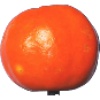
Label: clementine